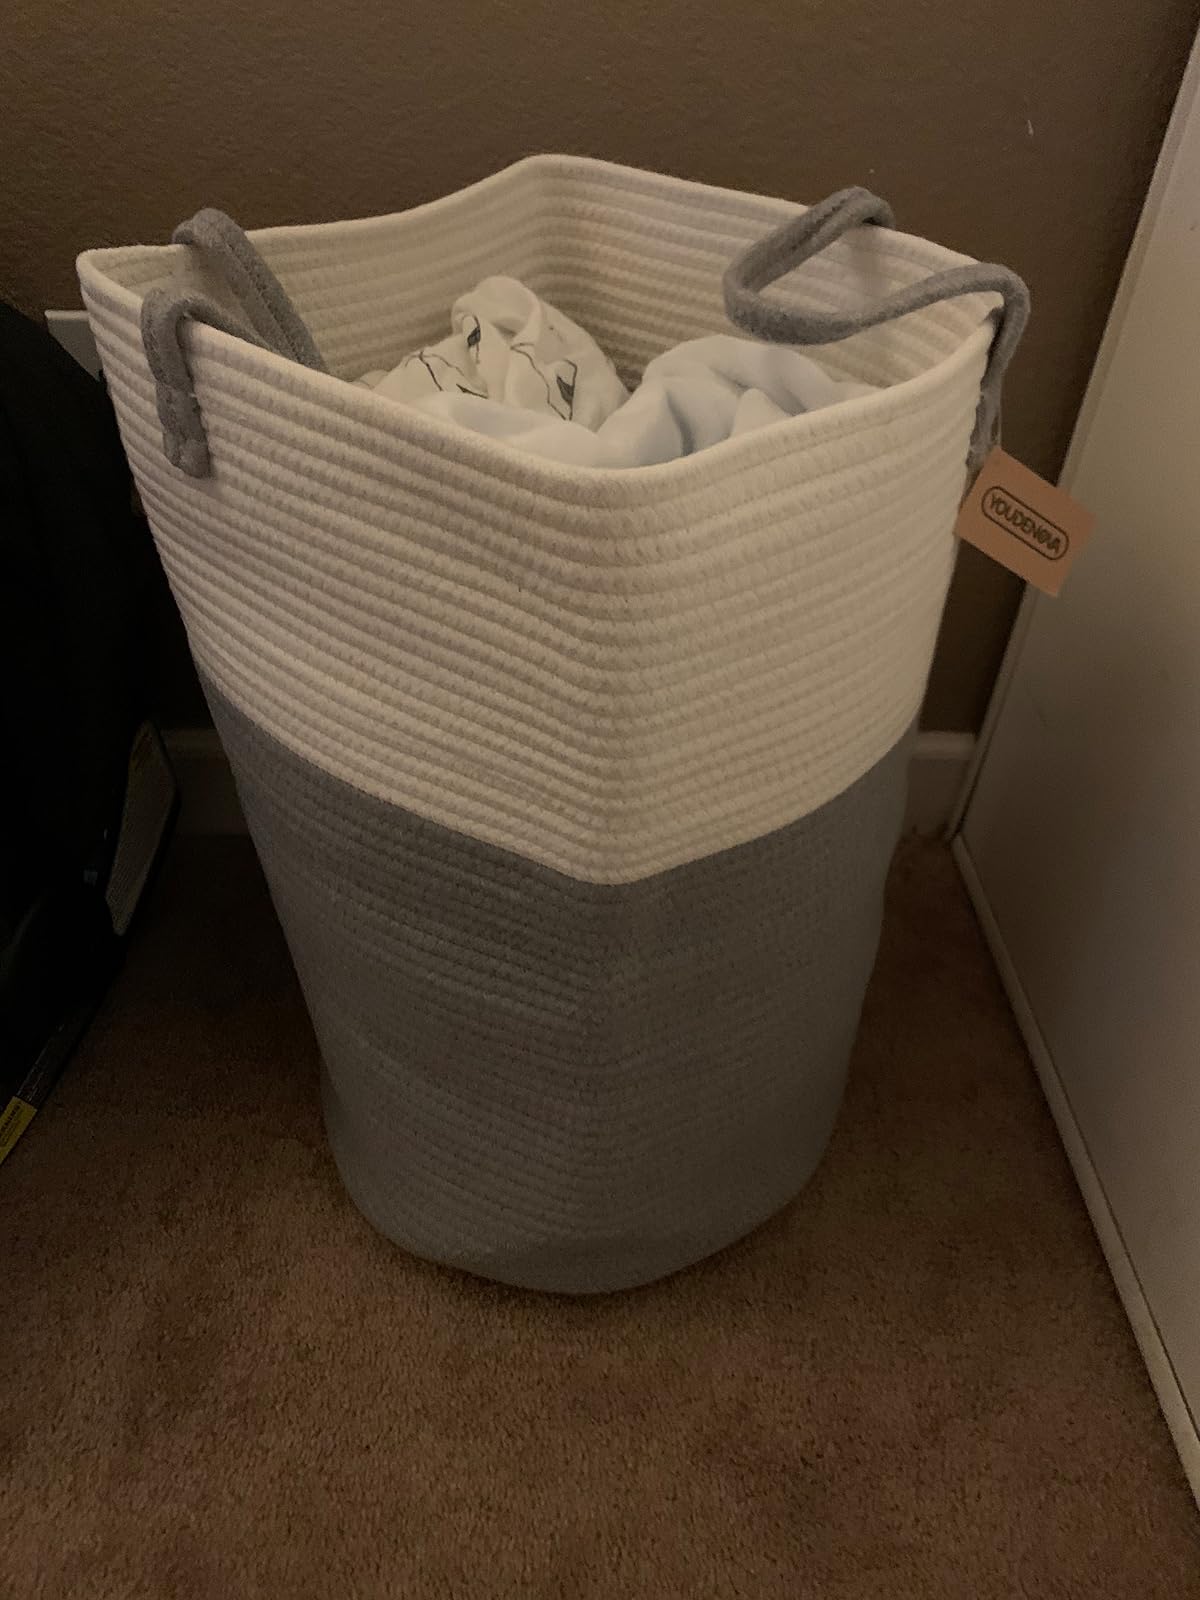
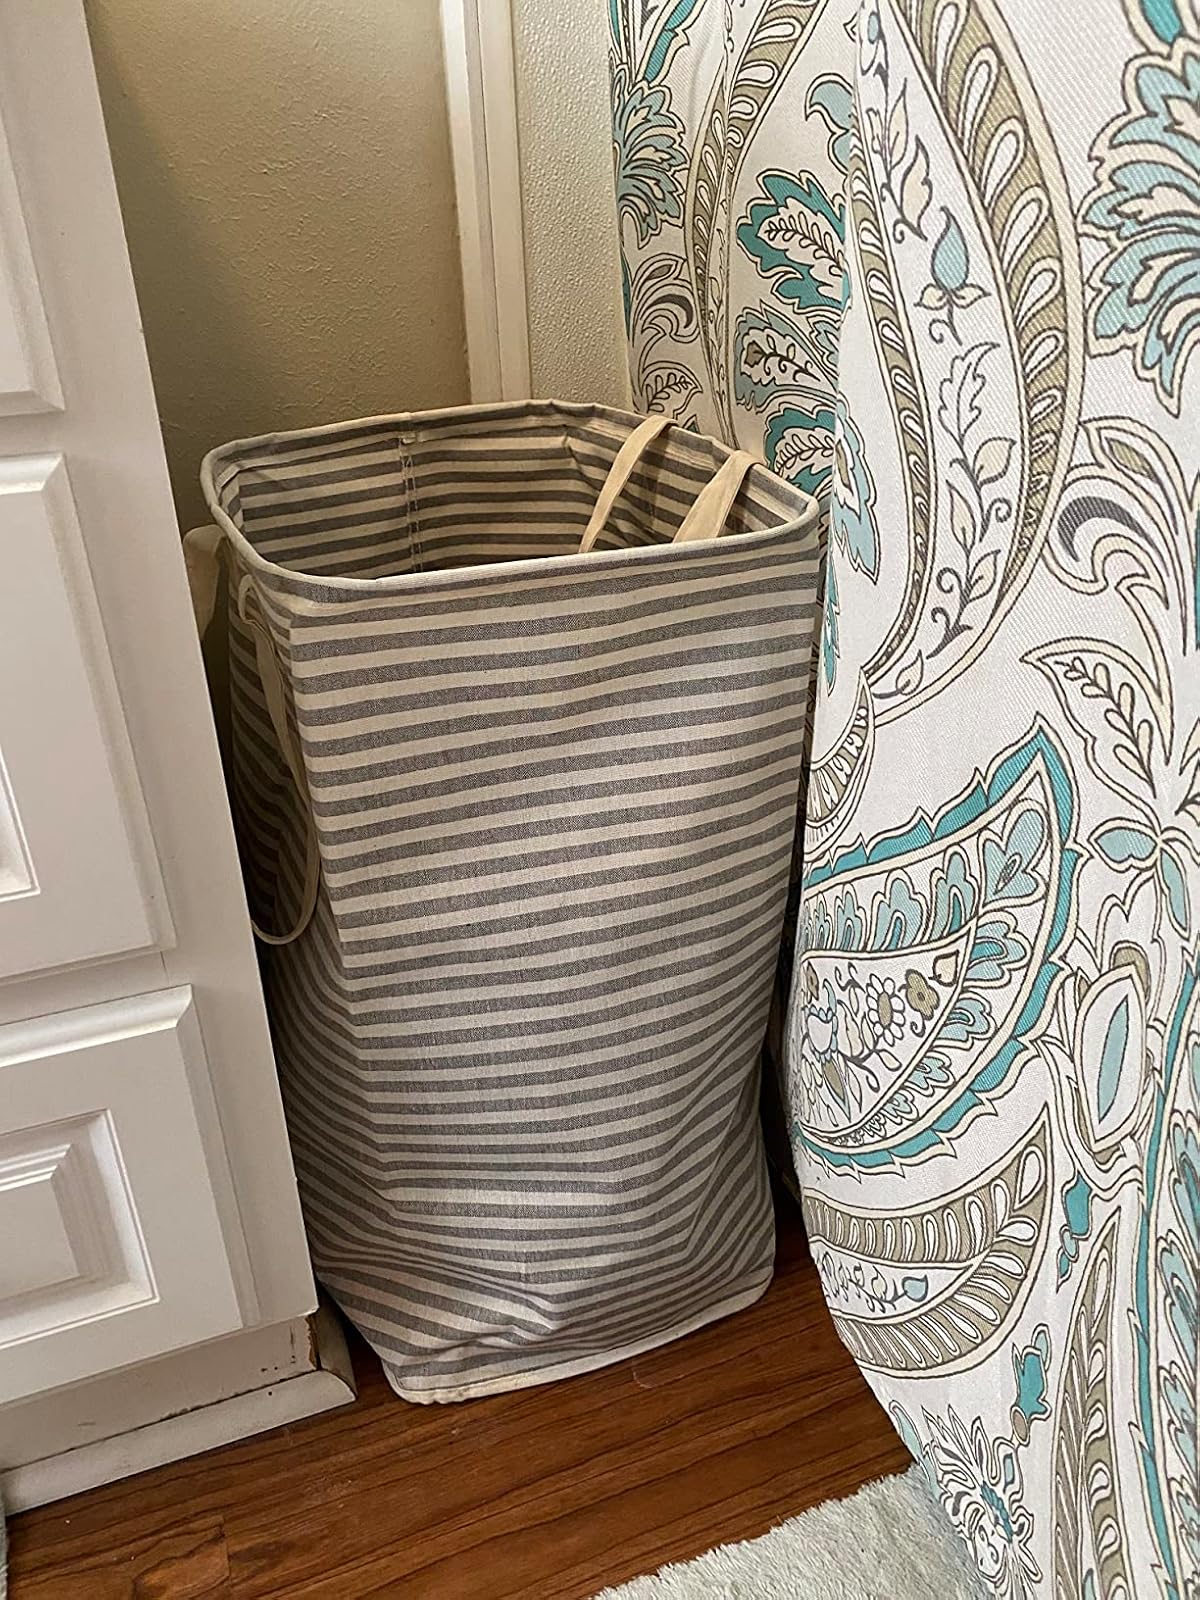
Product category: items_hamper
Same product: no